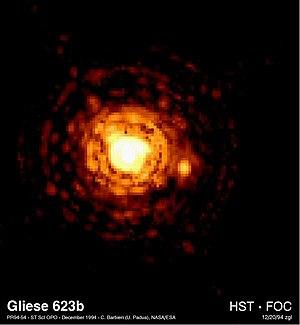
Gliese 623 est une étoile binaire spectroscopique située à 25 années-lumière de la Terre dans la constellation d'Hercule. Elle a été photographiée par le télescope spatial Hubble de la NASA en 1994.